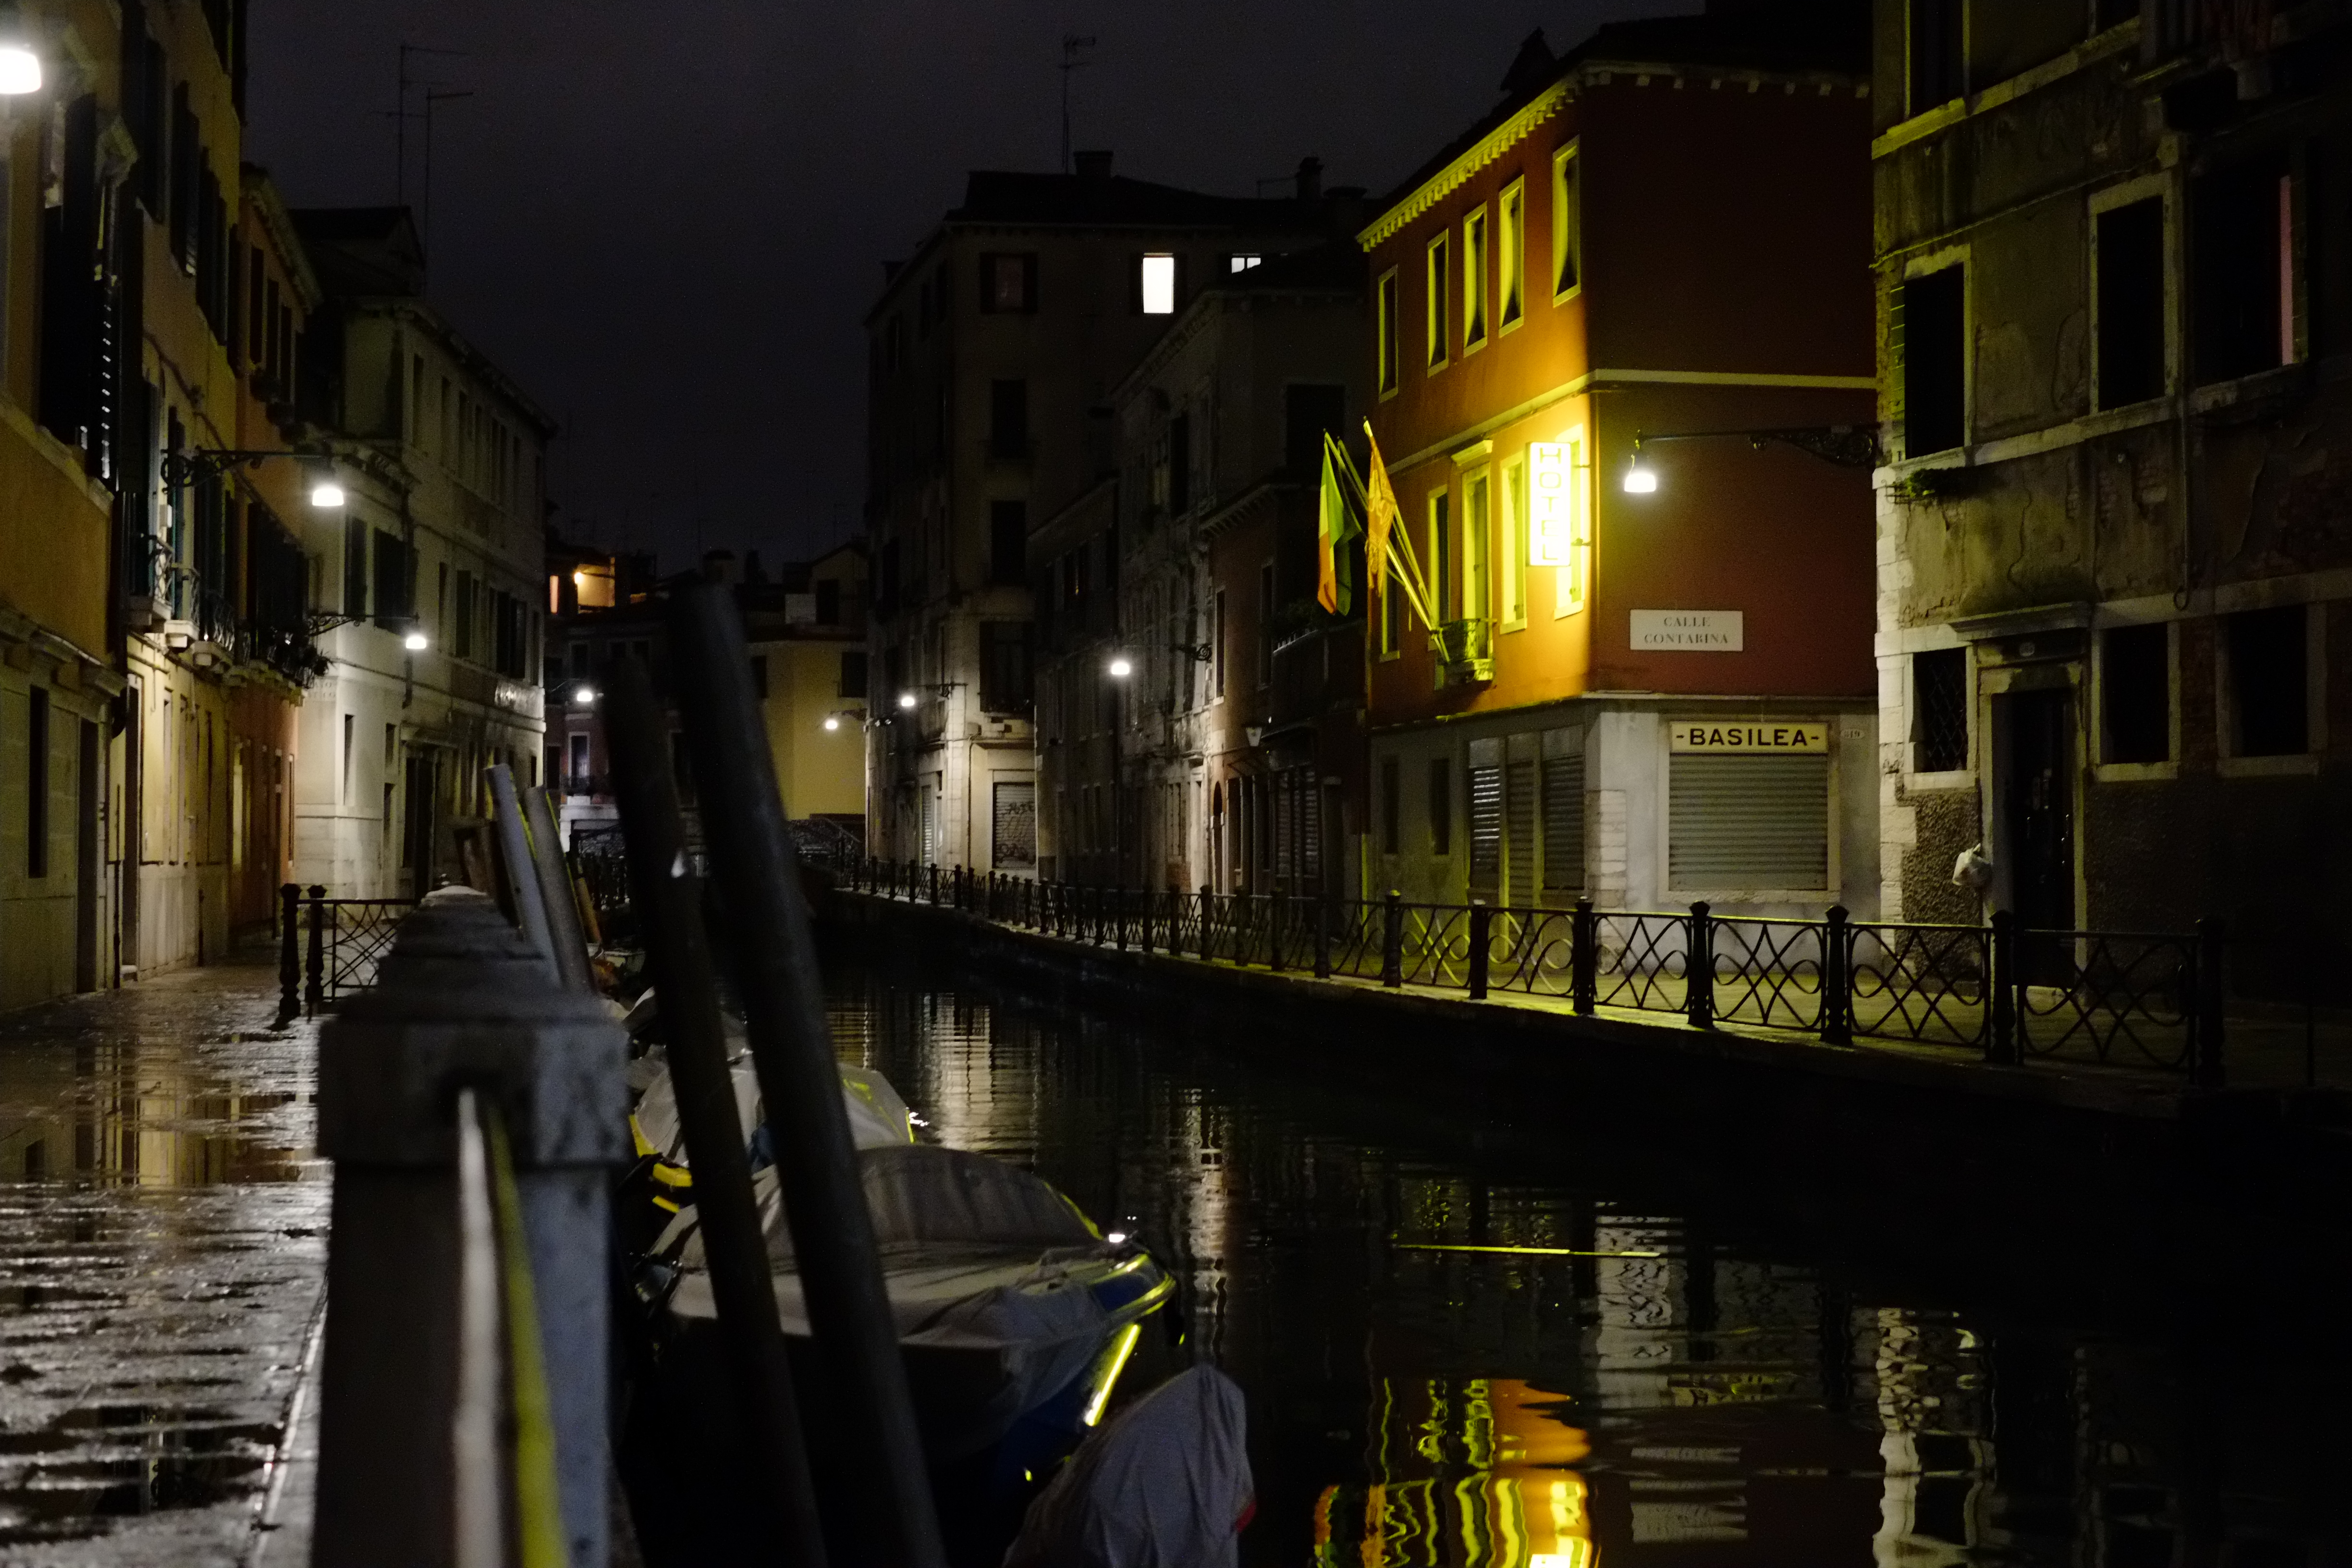
light, road, street, night, town, alley, city, canal, cityscape, downtown, evening, reflection, italy, darkness, tourism, lighting, waterway, stadt, italien, heritage, kulturerbe, metropolis, welterbe, weltkulturerbe, culturalheritage, venedig, urban area